Kohlhiesel's Daughters (1930 film)

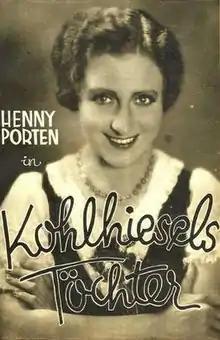
German film poster

Kohlhiesel's Daughters is a 1930 German comedy film directed by Hans Behrendt and starring Henny Porten, Fritz Kampers, and Leo Peukert. It is an adaptation of the play "Kohlhiesel's Daughters" by Hanns Kräly, which has been made into a number of films. The film was a significant success at the box office, establishing the silent actress Porten as a sound star. Porten plays the role of twin sisters, one of whom is pleasant and vivacious while the other is boorish and crude.